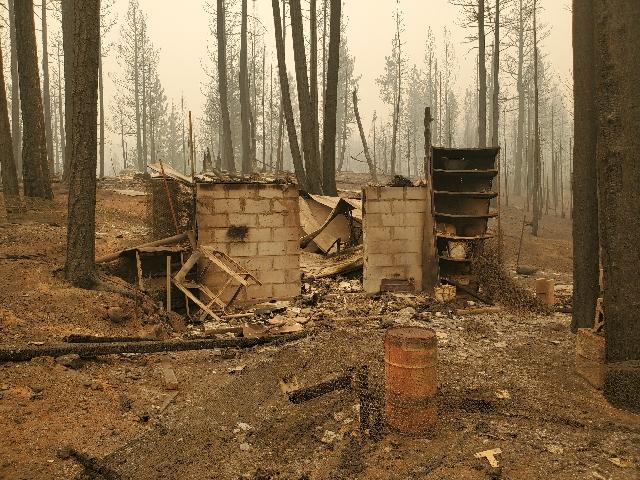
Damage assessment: destroyed